Haverford College

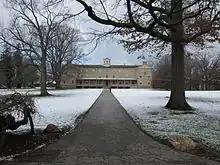
Founders Hall after snowfall

Haverford College is located on the Main Line northwest of Philadelphia. The school is connected to Center City Philadelphia by the Paoli/Thorndale Line commuter rail system and Norristown High Speed Line (R100). The campus itself is situated in an affluent suburban neighborhood, adjacent to the Haverford School, the Merion Golf Club and the Merion Cricket Club, one of the oldest country clubs in the United States. Nearby attractions within walking distance include various food markets, grocery stores, restaurants, and Suburban Square, which hosts retail stores, restaurants and a local farmer's market.